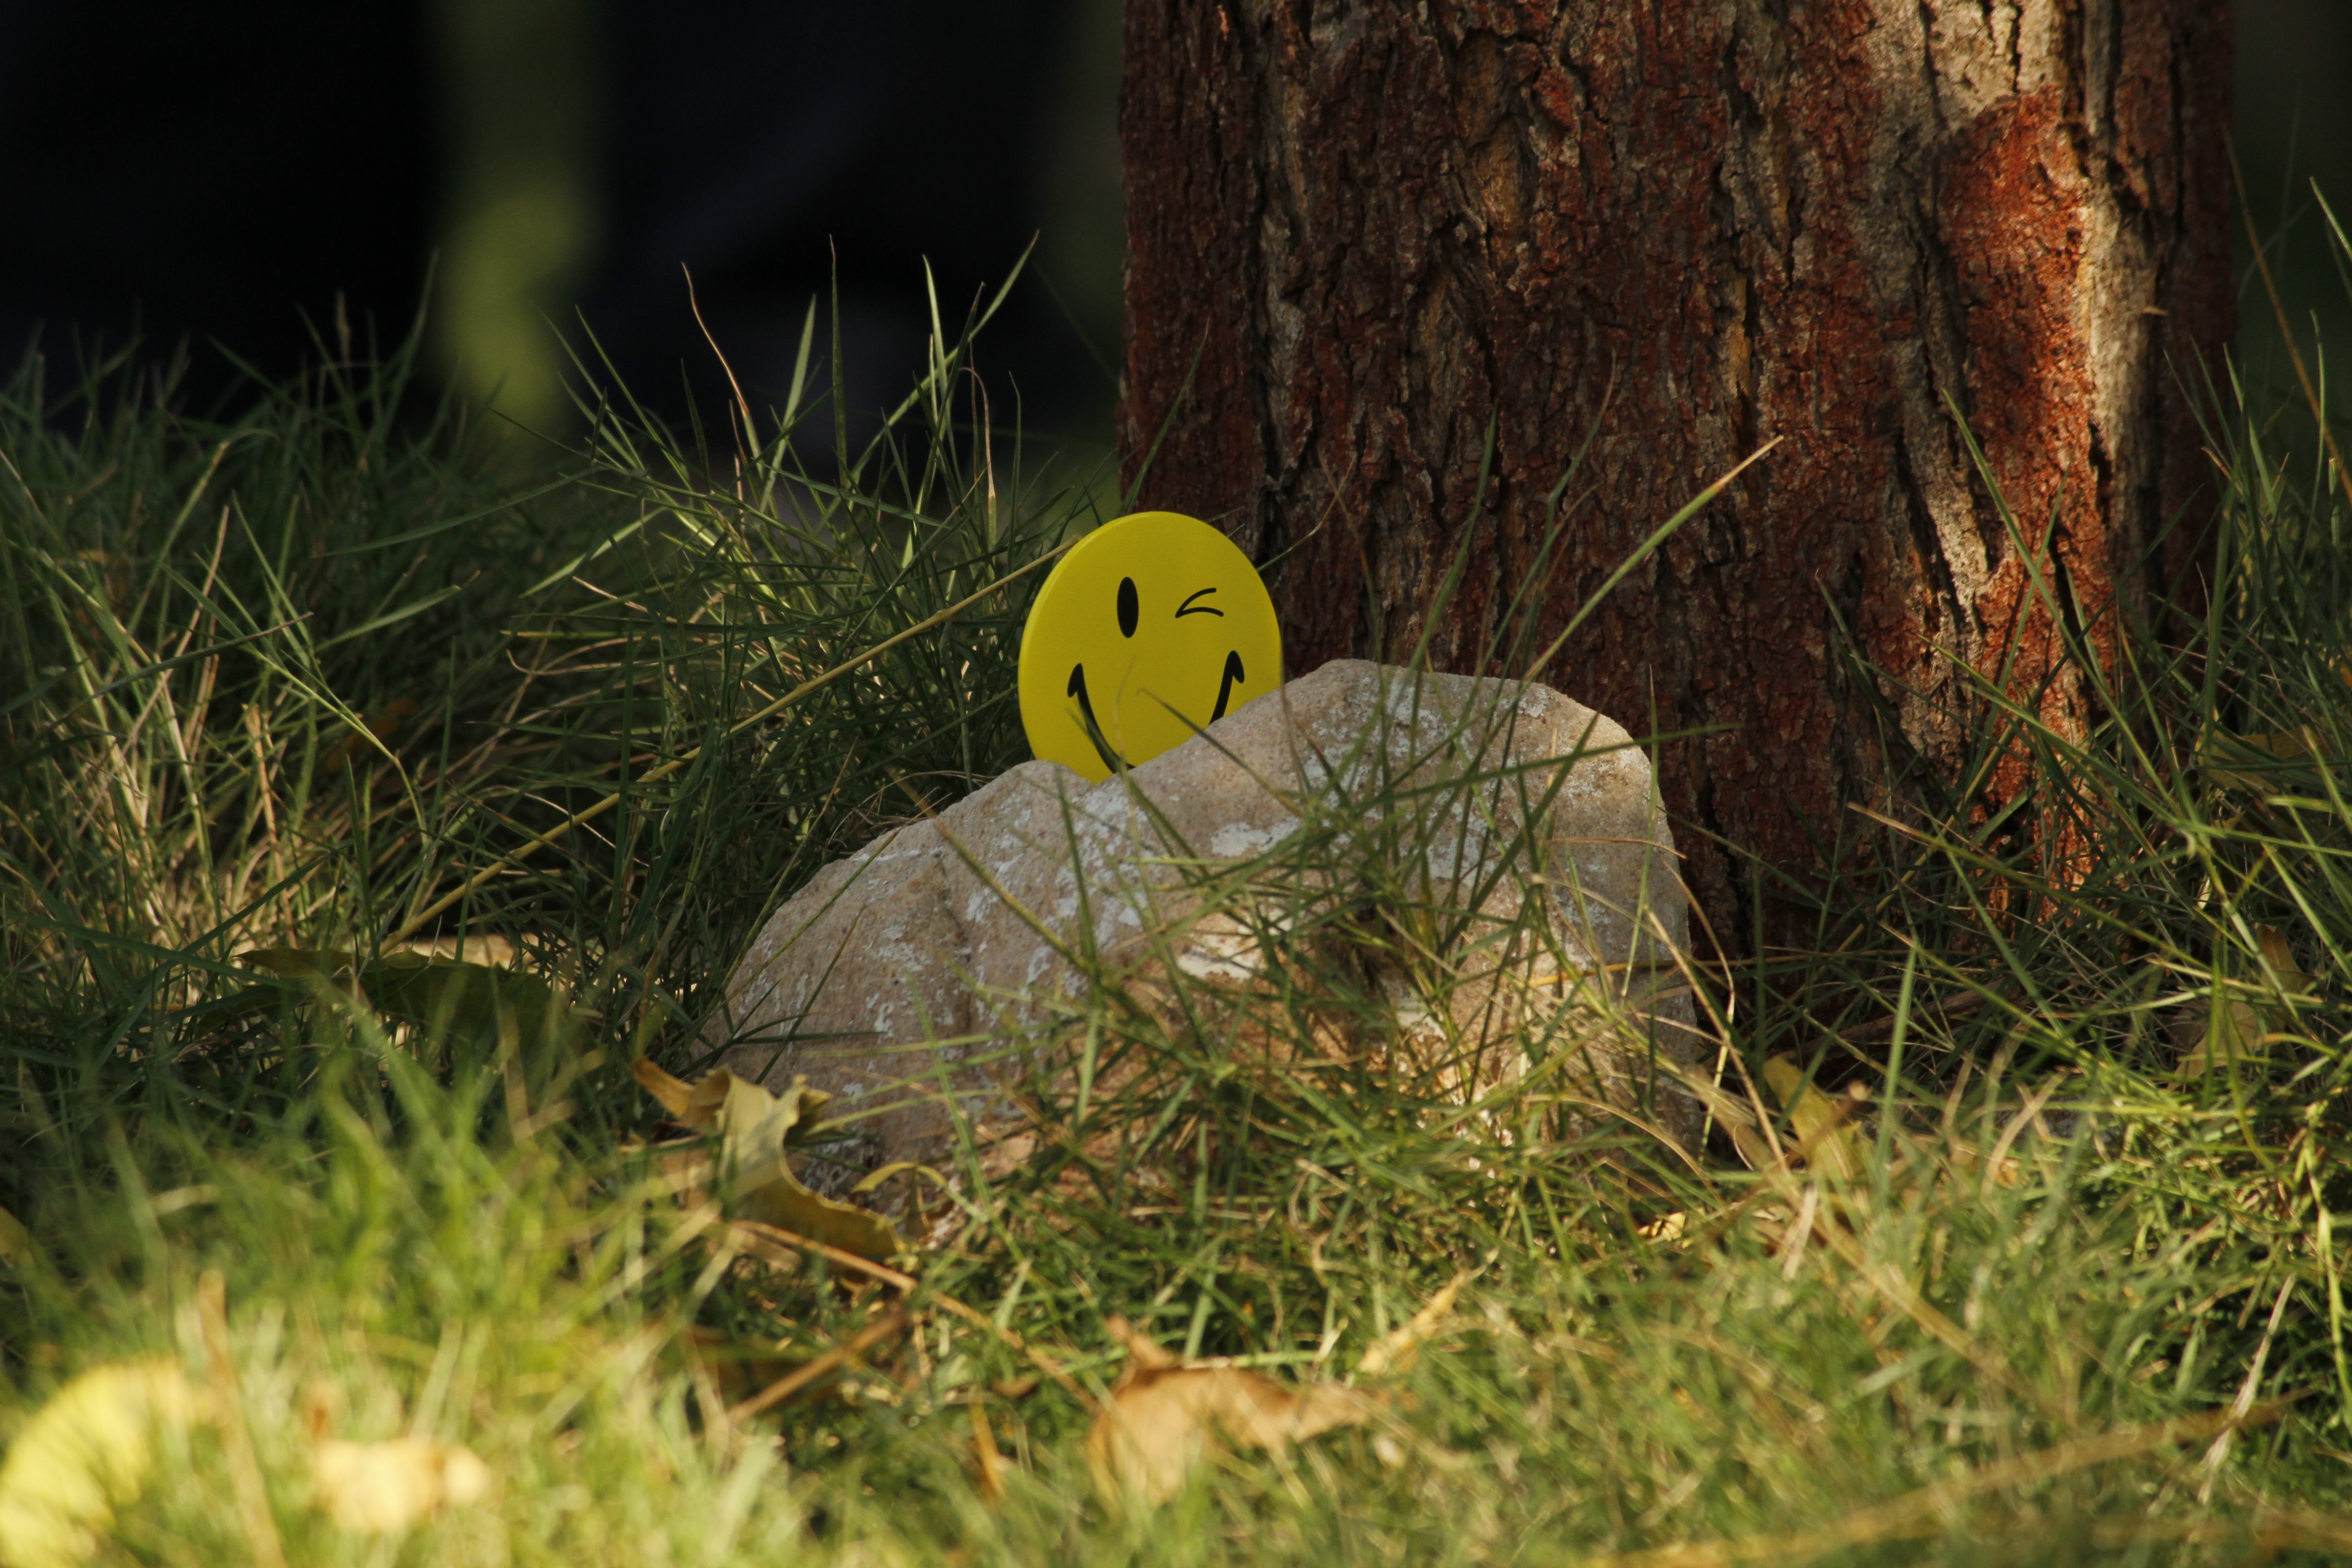
tree, nature, forest, grass, lawn, leaf, stone, wildlife, green, autumn, yellow, fauna, habitat, smiley, macro photography, smiley face, natural environment